Monte di Pietà (Malta)

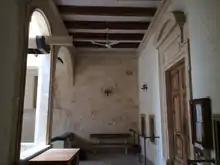
Main hall for clients, at second floor

On 28 June 1787, Grand Master Emmanuel de Rohan-Polduc consolidated the funds of the Monte di Pietà with those of the Monte della Redenzione degli Schiavi, an institution which had been set up by Alof de Wignacourt in 1607 in order to redeem Christian slaves in Muslim territories. The two institutions therefore became merged as the Monte di Pietà e Redenzione. This name lasted until the early 19th century, when the institution was renamed back to Monte di Pietà following the suppression of slavery.